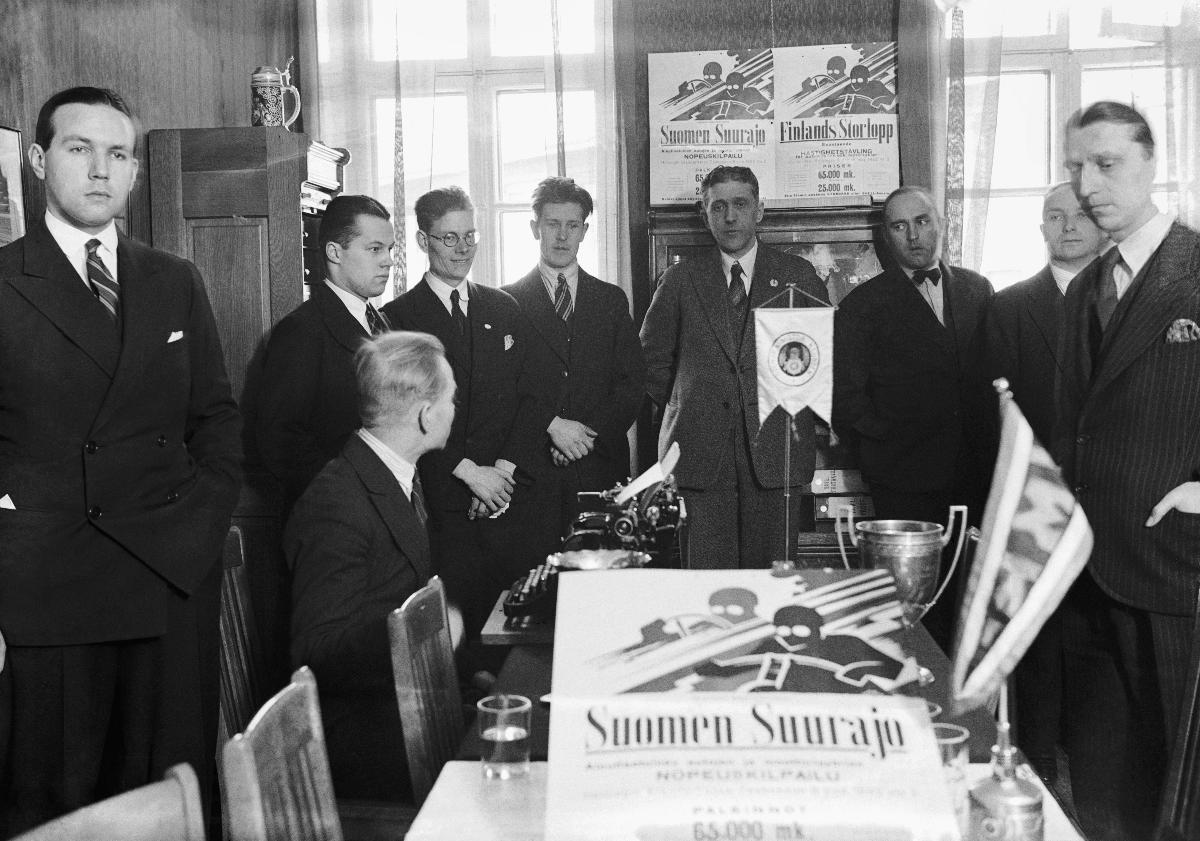
Suomen ensimmäiset Suurajot
Finlands första Storlopp; The first Grand Prix of Finland
sisällön kuvaus: Suomen ensimmäiset Suurajot 1932. Suurajojen arvonnat Suomen Moottorikerhon tiloissa Helsingissä 15.4.1932. Vasemmalta oikealle: Ruotsin lähetystösihteeri Ribbing, Nycop, (Hbl & Svenska Pressen), Kolkka (HS), Hällsten (IB), Ekqvist (SU), Gösta H. Nielsen, Brandt ja Lönnfors (kaikki HMK) sekä Norjan lähetystösihteeri Klingenberg. content description: The first Grand Prix of Finland 1932. Lottery held at Finnish Motor Club's premises 15.4.1932. From left to right: Sweden's Embassy Secretary Ribbing, Nycop, (Hbl & Svenska Pressen), Kolkka (HS), Hällsten (IB), Ekqvist (SU), Nielsen, Brandt ja Lönnfors (all HMK) and Norway's Embassy Sectretary Klingenberg. innehållsbeskrivning: Finlands första Grand Prix 1932. Lottning i Finska Motorklubbens lokal i Helsingfors 15.4.1932. Från vänster till höger: Sveriges legationsekreterare Ribbing, Nycop, (Hbl & Svenska Pressen), Kolkka (HS), Hällsten (IB), Ekqvist (SU), Nielsen, Brandt ja Lönnfors (kaikki HMK) samt Norges legationssekreterare Klingenberg.
Kuvaaja: Sundström, Hugo, kuvaaja
Vuosi: 1932
Paikka: Suomi, Uusimaa, Helsinki; Suomi
Aiheet: kilpa-ajot; kilpailut; moottoriurheilu; Suomen Motoristikerho; Eläintarhanajot; Eläintarhan ajot; Suomen Suurajot; arvonnat; miehet; julisteet; viirit; HBL; races (sports contests); competitions; sports; motor sports; racing; racing competitions; Finnish Motorist Club; lottery; men; posters; pennons; kappkörningar; tävlingar; sport; motorsport; lottning; Finska Motoristklubben; Finlands Storlopp; Djurgårdsloppet; män; affischer; vimplar